Benelli MR1

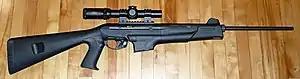
Benelli MR1 20 inch barrel (with a Millett DMS-1 rifle scope 1-4 X 24mm)

The market availability of the different models differ from country to country. The 12.5-inch variant with removable muzzle brake is available to civilians in Italy like all the other variants. In other countries, the MR1 is available to civilians only with longer barrels due to local gun laws.